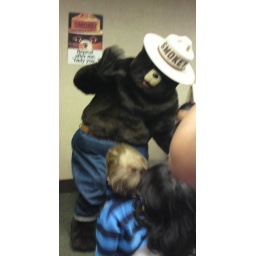
our son is in the blue striped shirt..so cute....so sad i missed this!